Anestis Delias

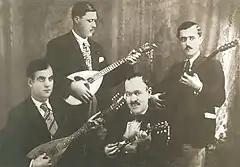
Members of The Famous Quartet of Pireaus, (l. to r.) Stratos Pagioumtzis, Markos Vamvakaris, Yiorgos Batis and Anestis Delias.

By the early 1930s Anestis Delias had become known as a proficient player of the bouzouki and baglamas. In about 1933 he joined with fellow musicians, Yiorgos Batis, Stratos Pagioumtzis and Markos Vamvakaris, to form the first professional "rebetiko" orchestra called "I Tetras i Xakousti tou Peiraios" (literally The Famous Quartet of Piraeus). Delias was the youngest member of the quartet. Both he and Payoumtzis were refugees from Asia Minor and Vamvakaris had moved to Piraeus from the island of Syros. Batis was the oldest of the group and the instigator for the formation of the ensemble. In 1934 the quartet gave its first professional performance at Sarantopoulos' tavern in Drapetsona. This quartet, and the recordings and subsequent careers of its individual members, influenced subsequent generations of musicians and composers.